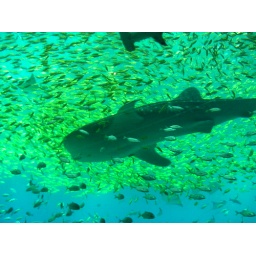
Same Shark surrounded by yellow fish